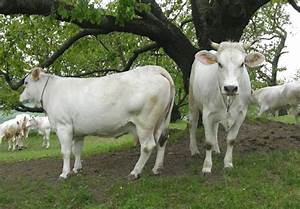
Label: cow